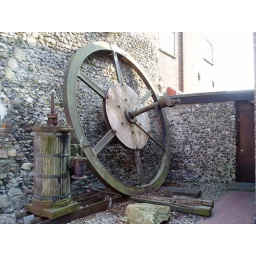
Wheel against stone wall